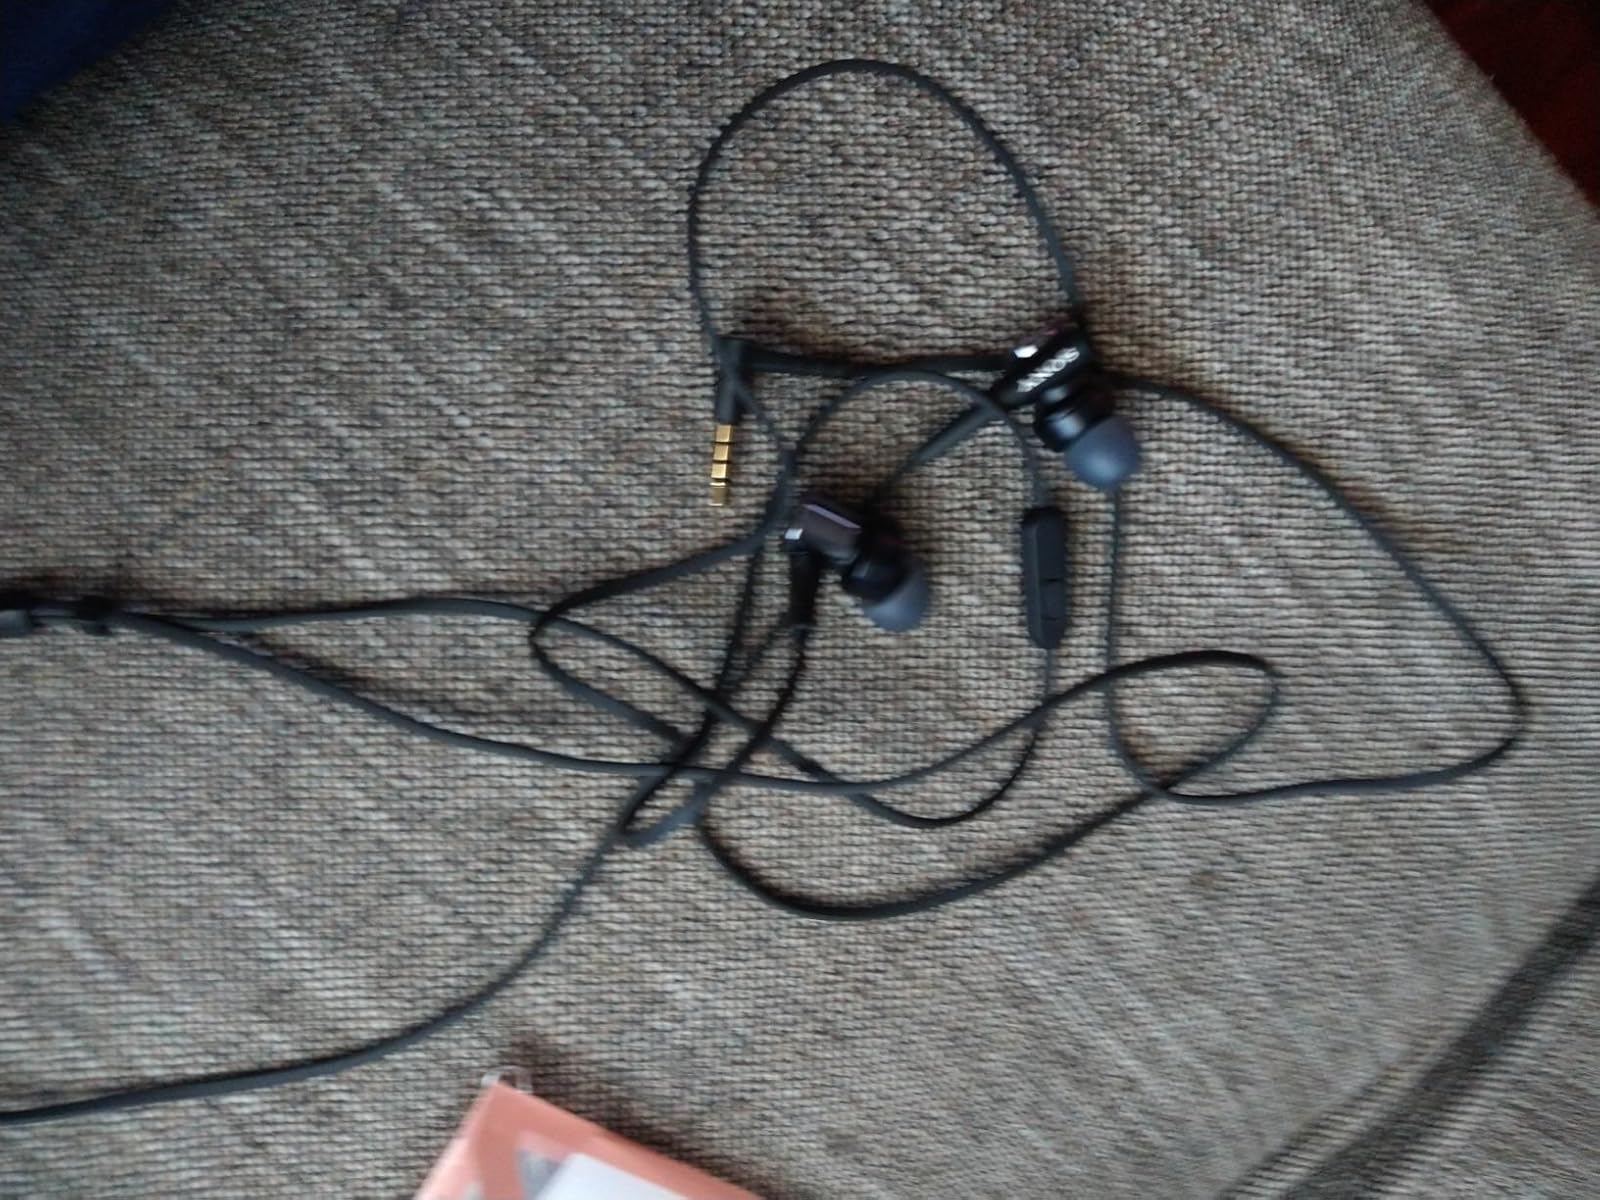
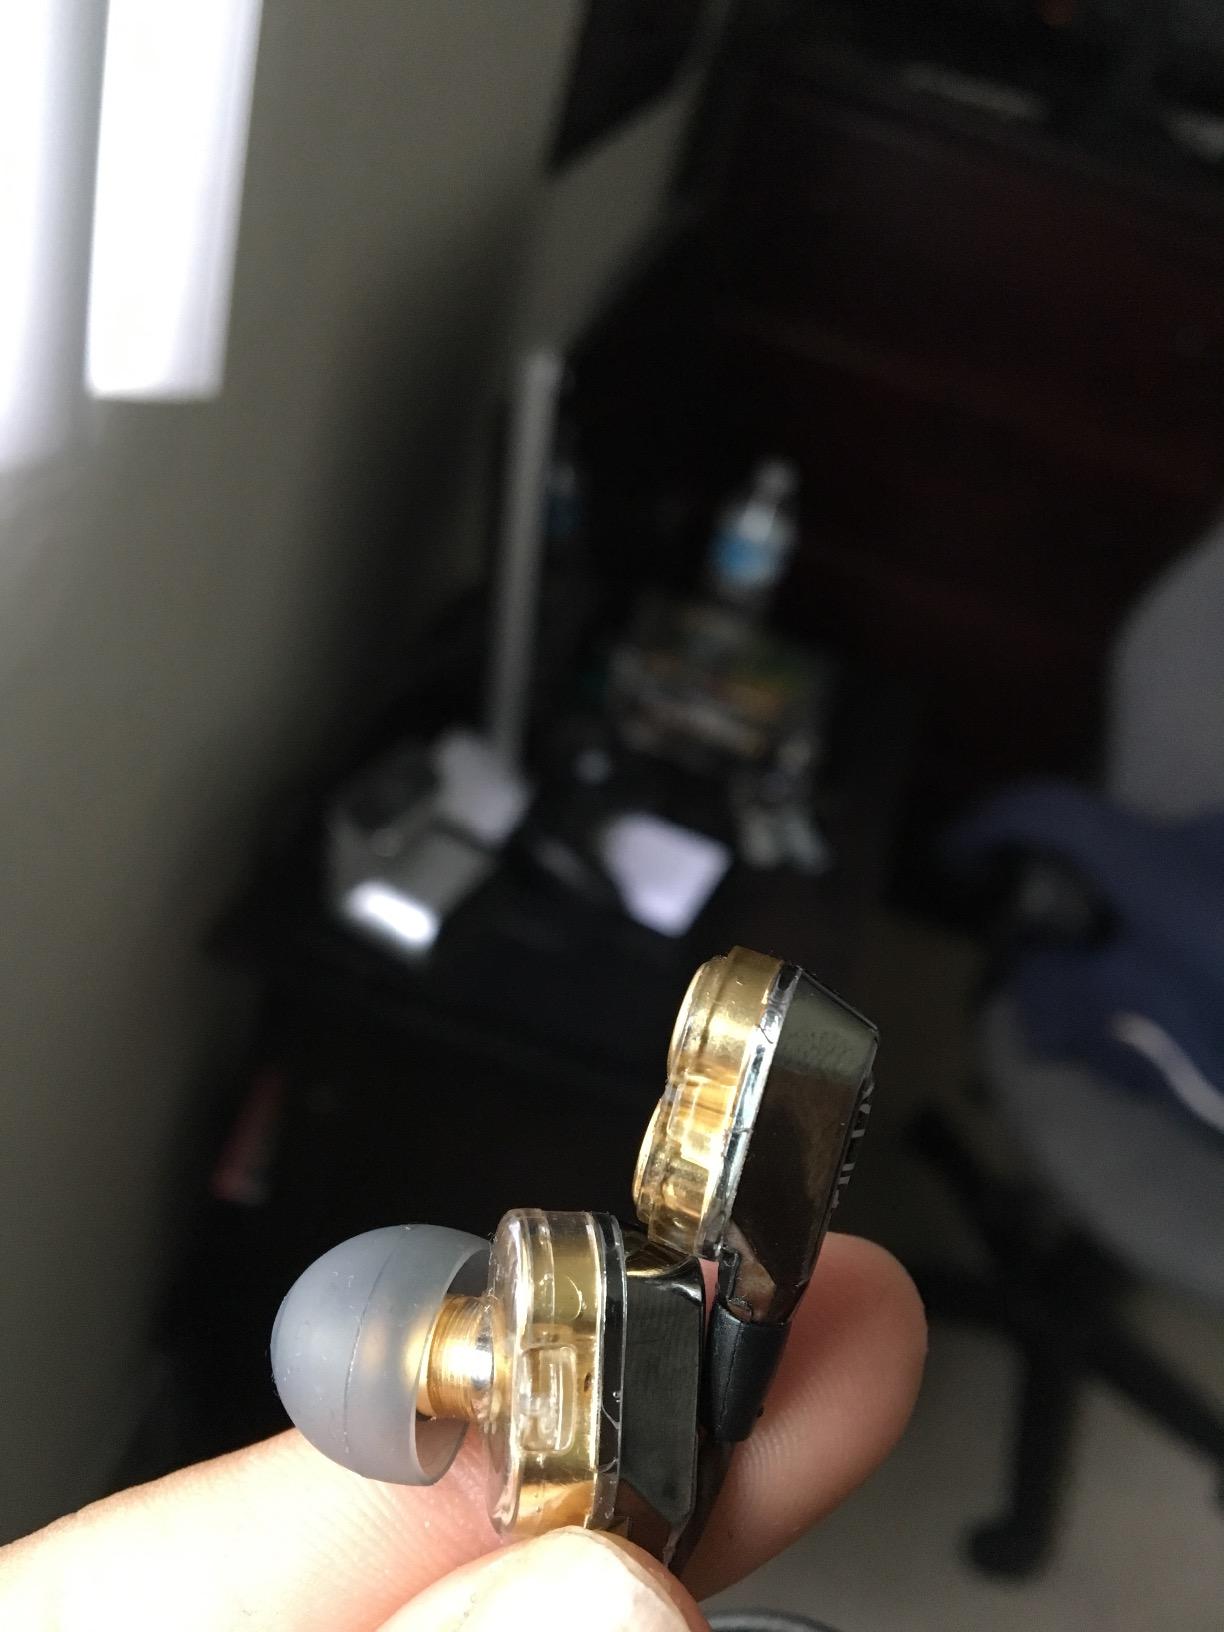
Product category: headphones
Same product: no